Jeff Hewitt (politician)

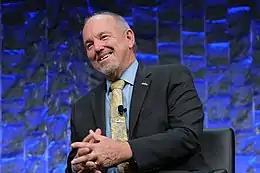
Hewitt speaking on a panel at FreedomFest 2021 in Rapid City, South Dakota, during his gubernatorial campaign

Hewitt sought election to the California State Senate in 2014 and the California State Assembly in 2016.